Jordan Montgomery

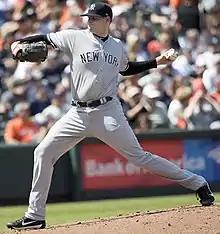
Montgomery with the New York Yankees in 2017

Jordan Blackmon Montgomery (born December 27, 1992), nicknamed "Gumby" or "Monty", is an American professional baseball pitcher for the Milwaukee Brewers of Major League Baseball (MLB). He has previously played in MLB for the New York Yankees, St. Louis Cardinals, Texas Rangers, and Arizona Diamondbacks.